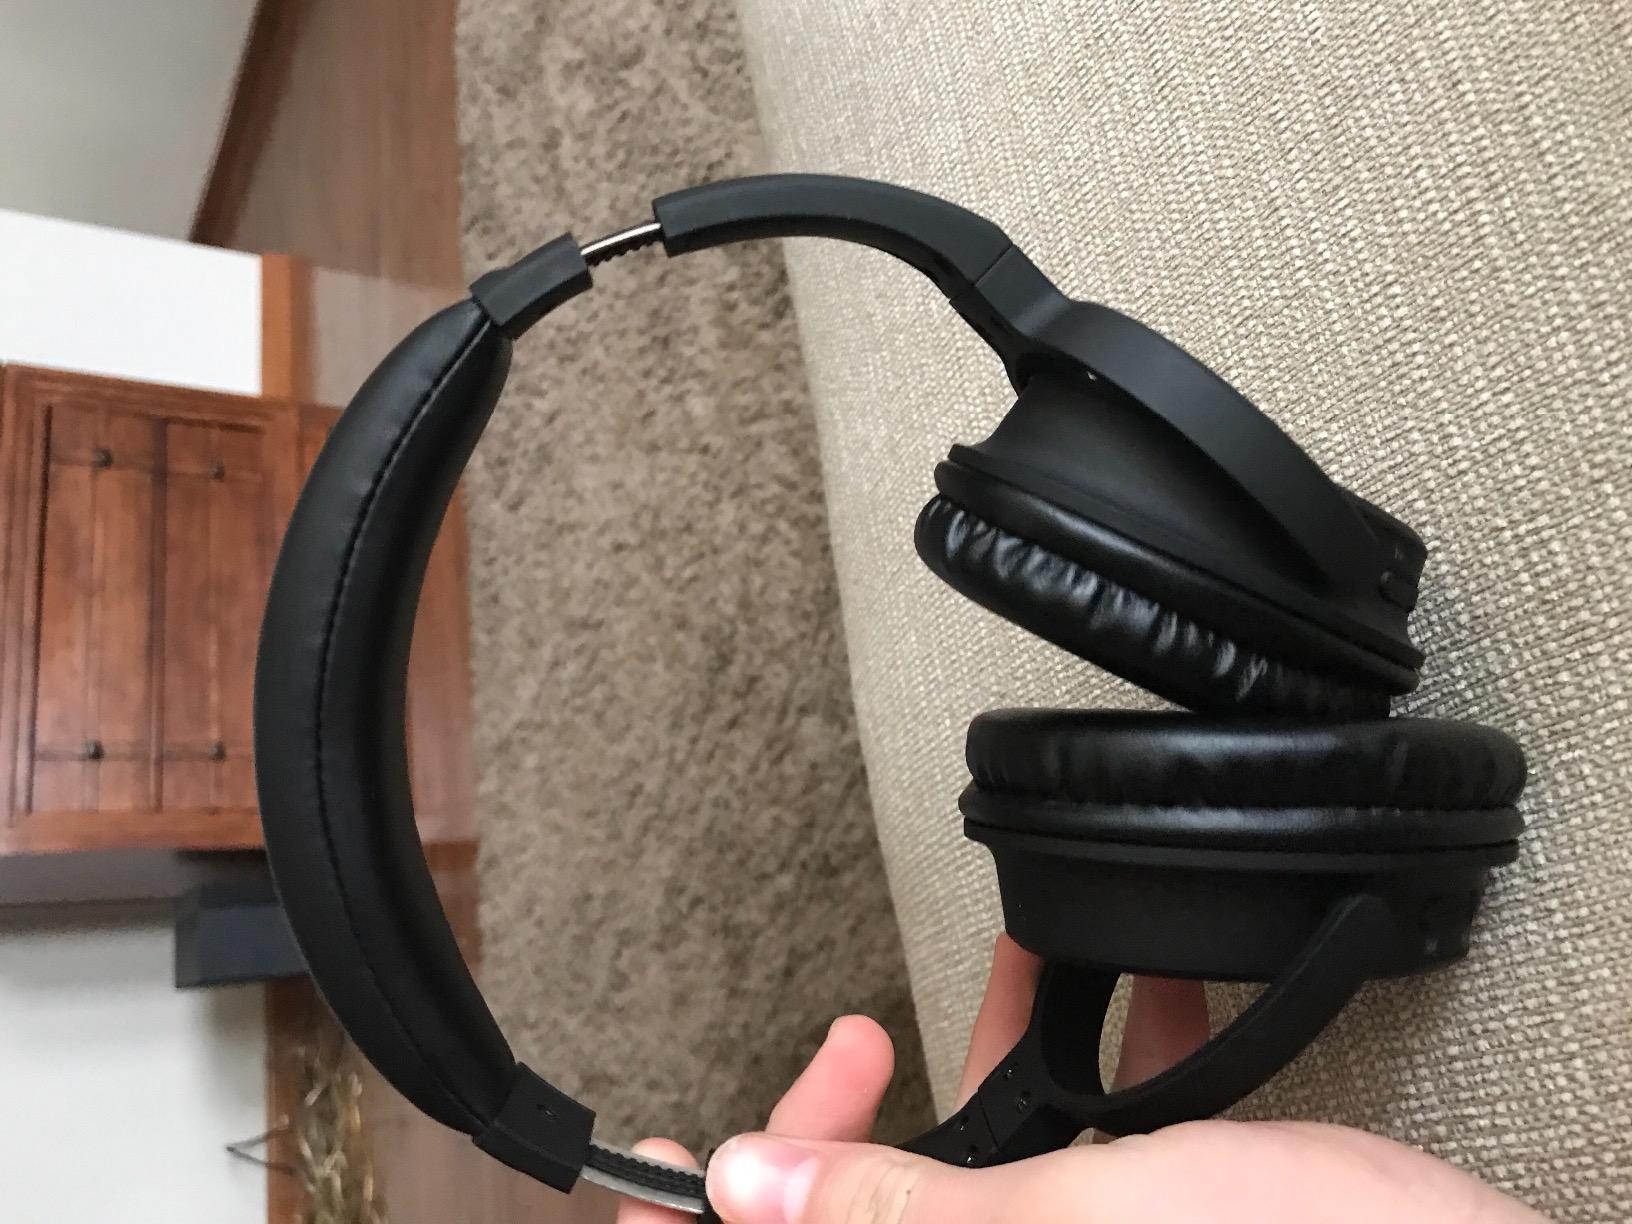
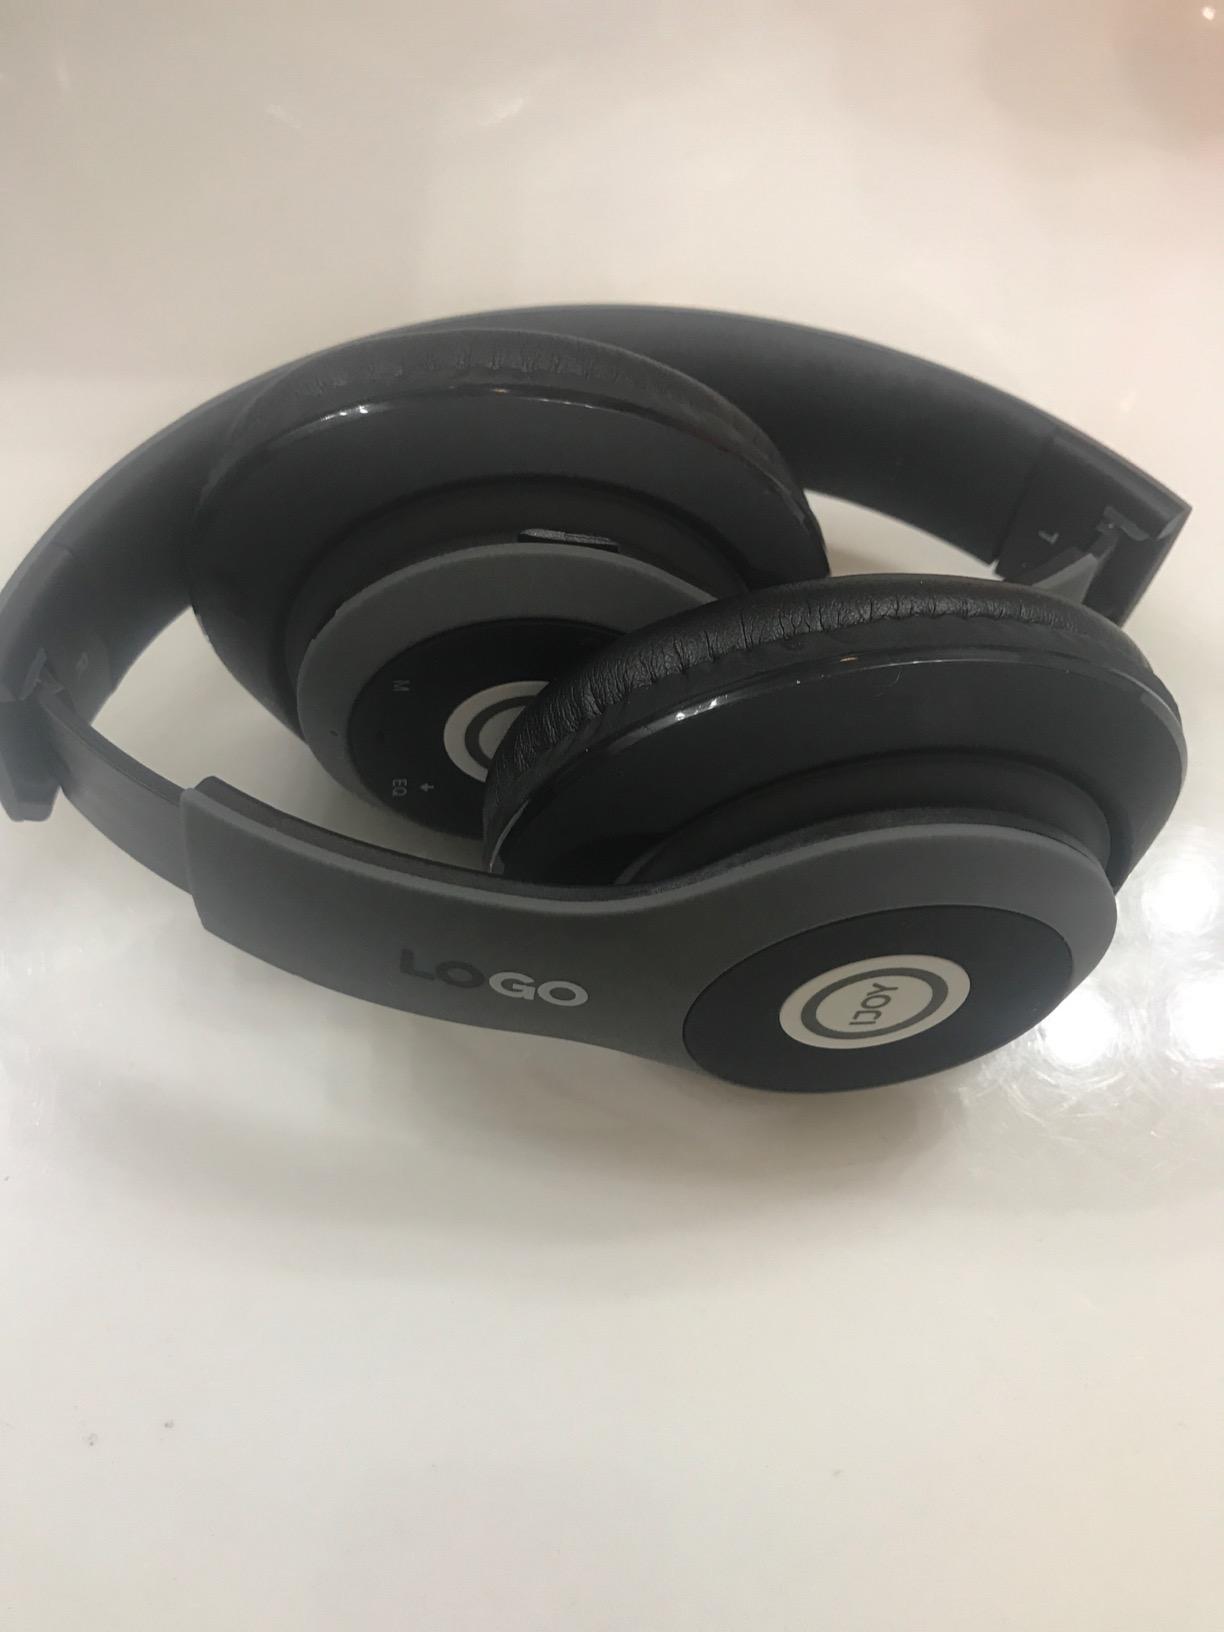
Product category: headphones
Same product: no